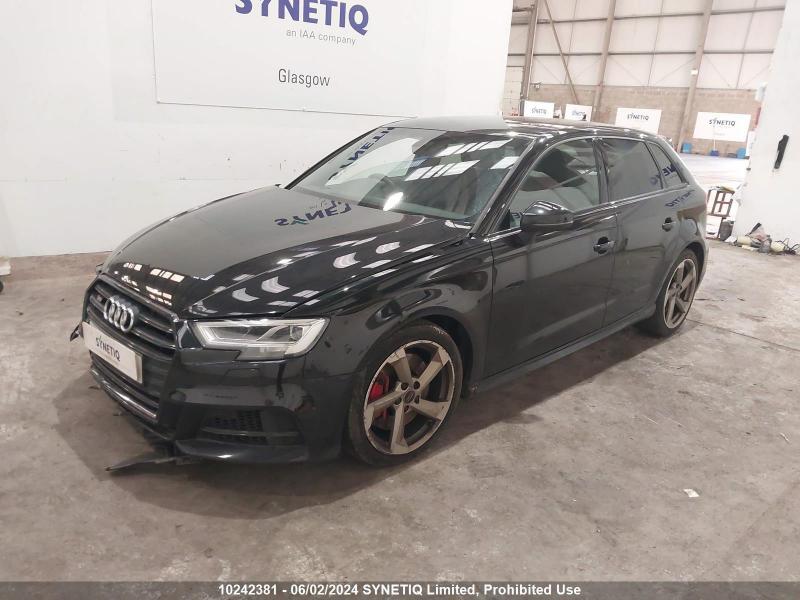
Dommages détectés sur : pare-choc avant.
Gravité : mineur